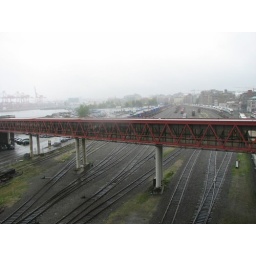
At Canada Place, a walkway let people coast right on over the railroad tracks.